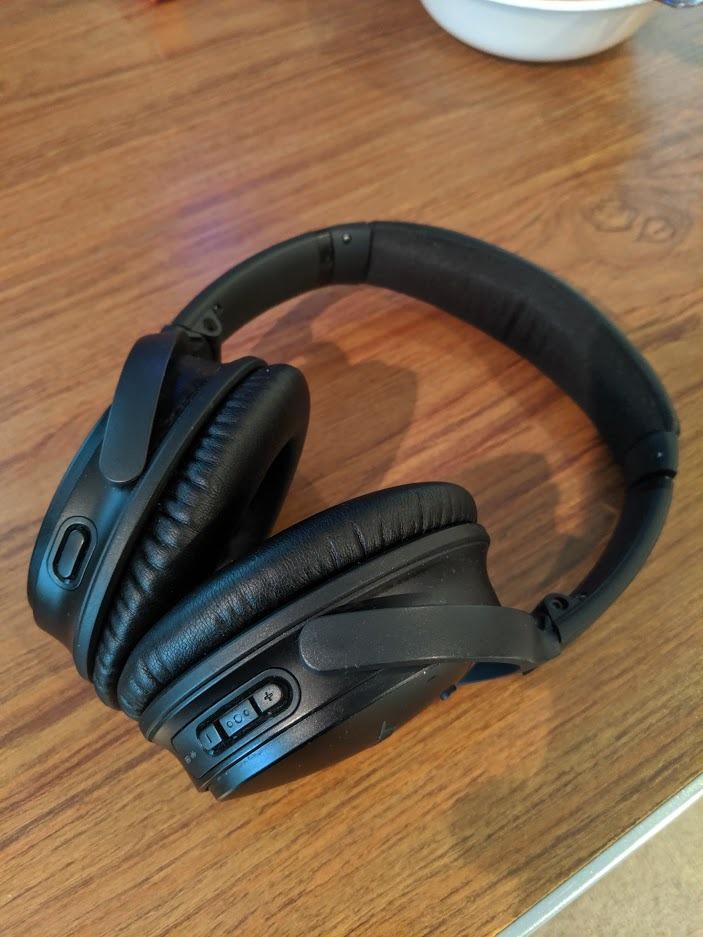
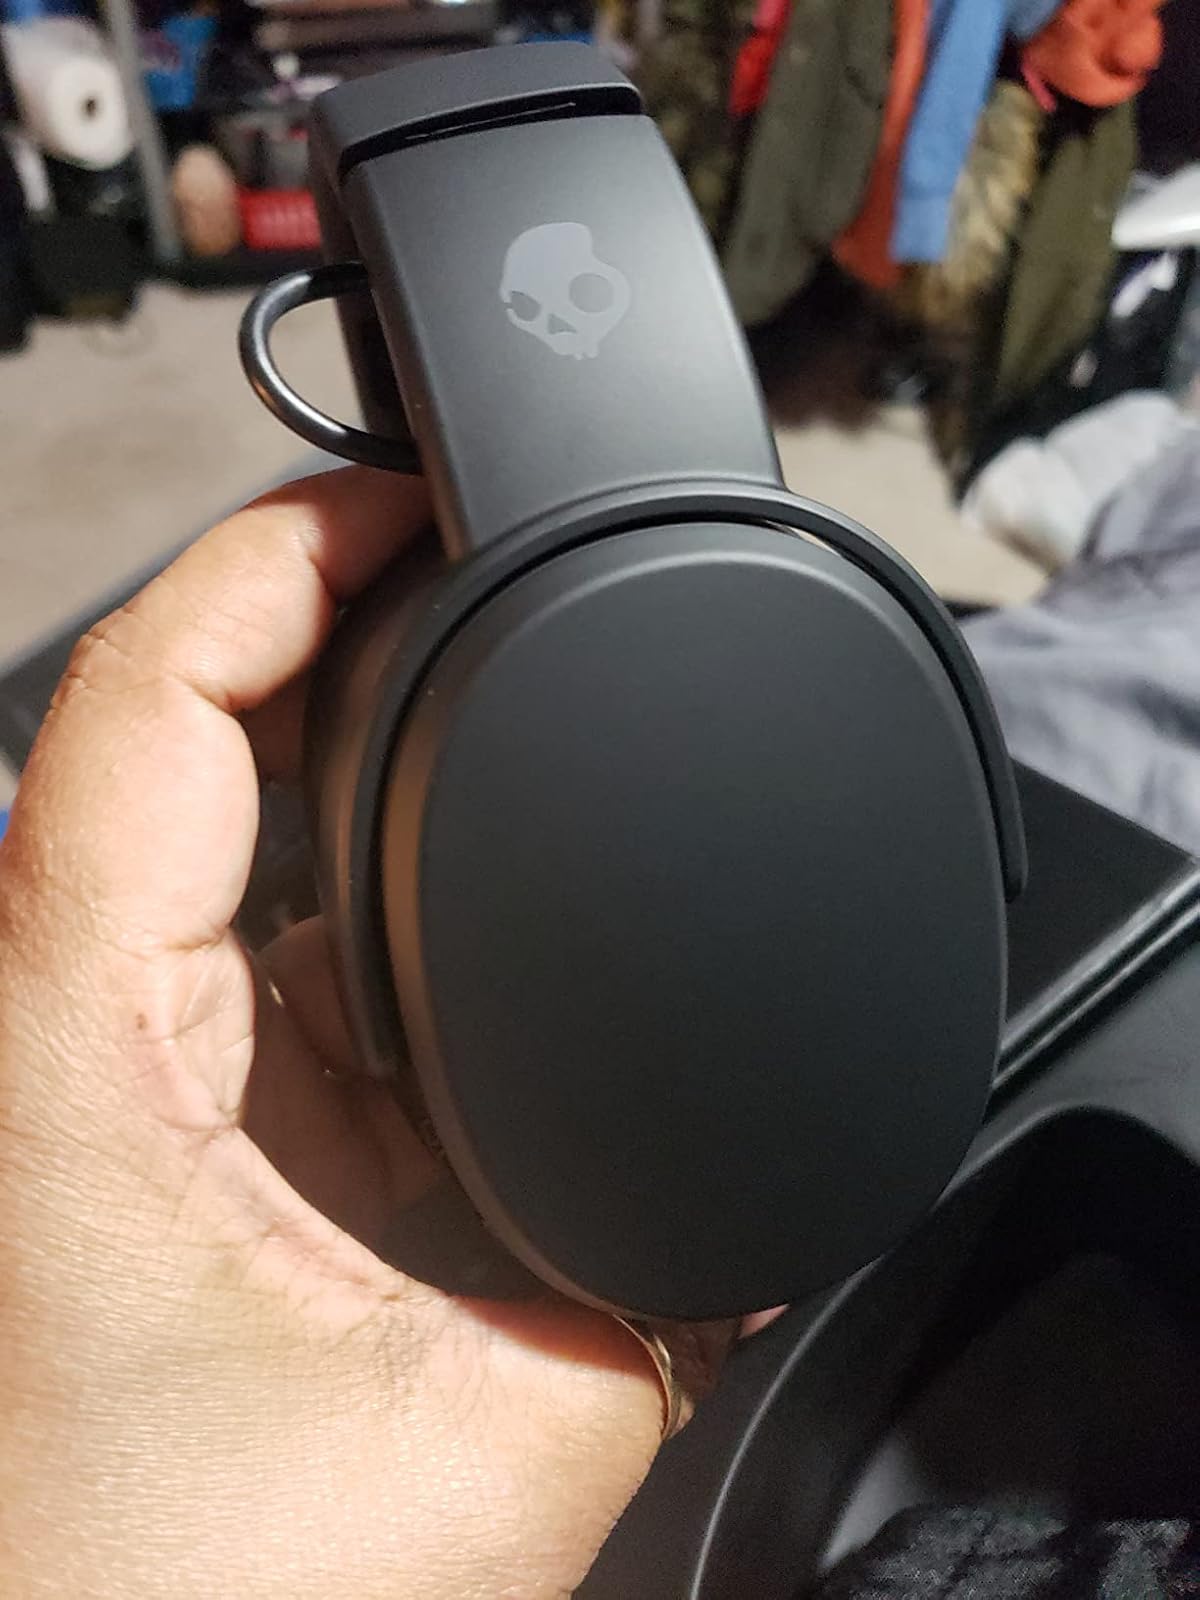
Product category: headphones
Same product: no